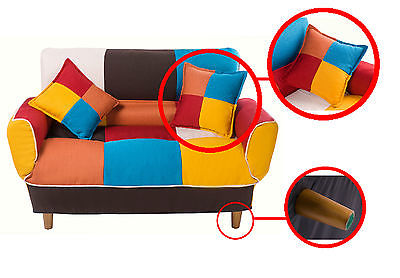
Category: sofa